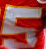
Number: 5